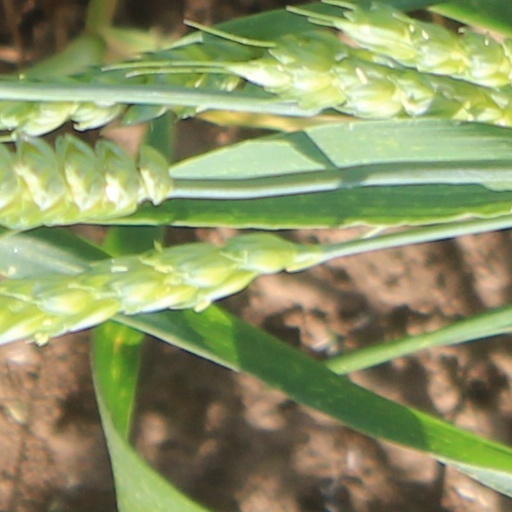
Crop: wheat